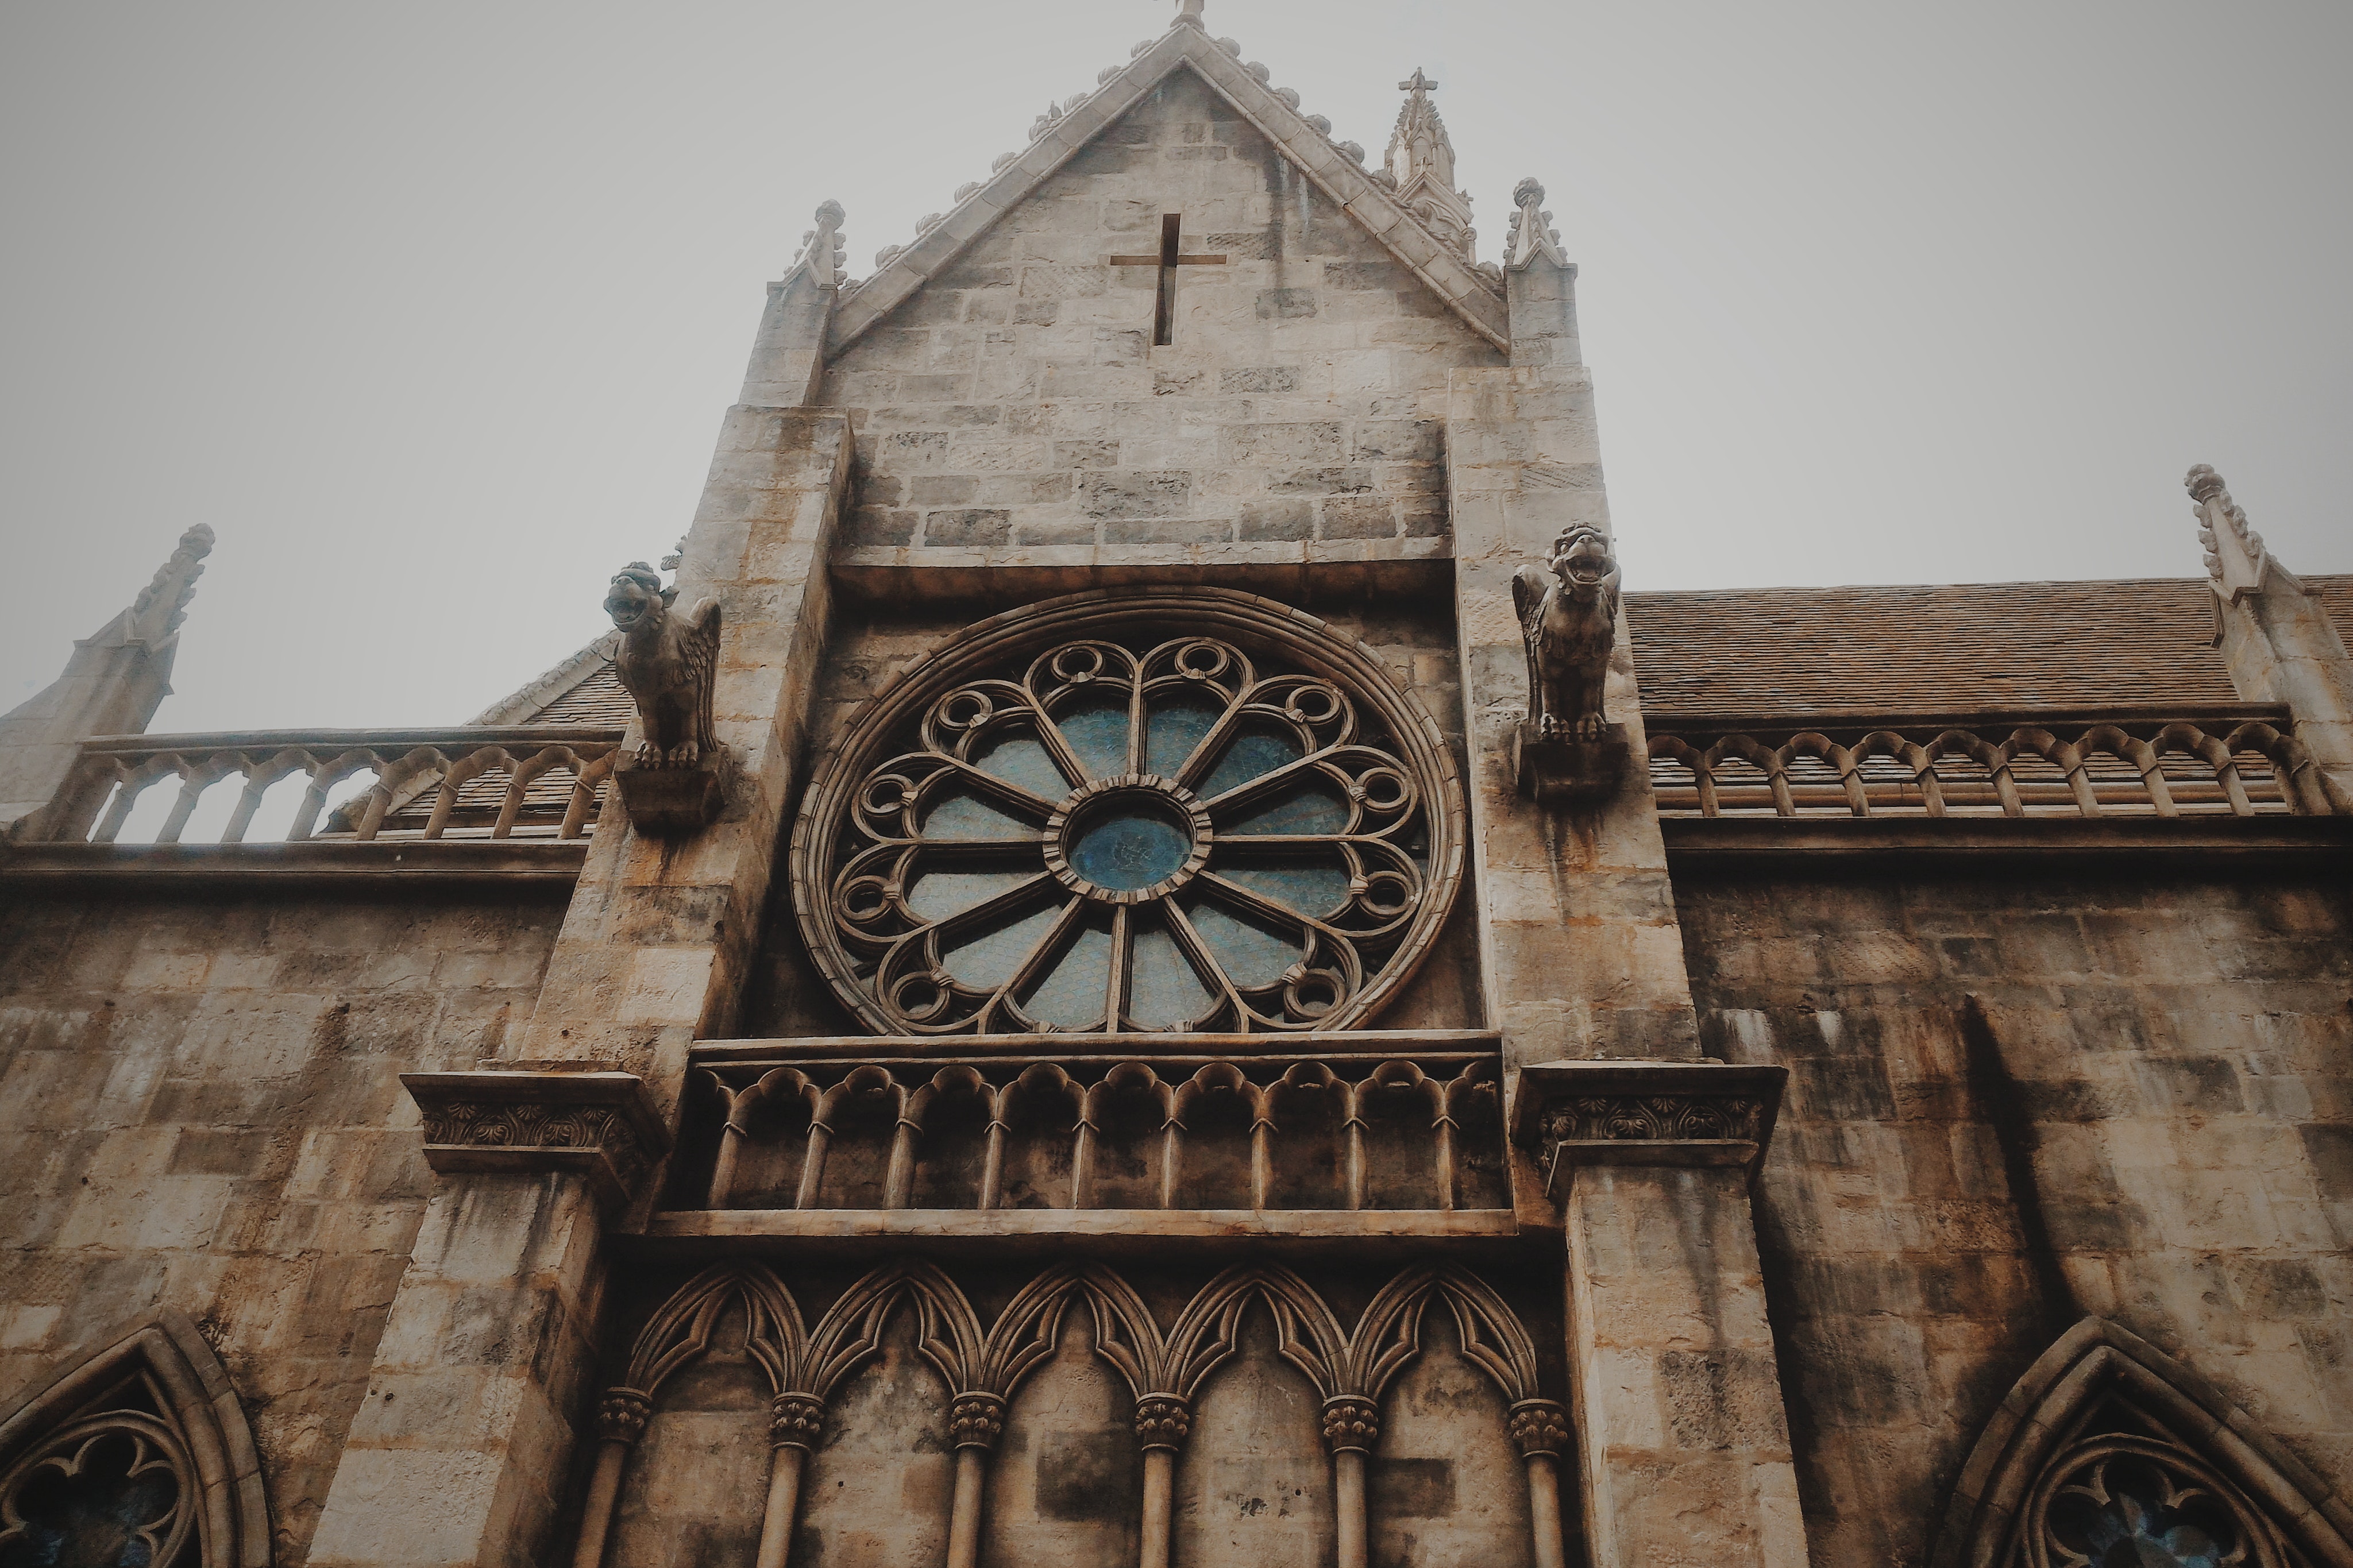
architecture, holy places, medieval architecture, building, place of worship, facade, gothic architecture, church, sky, cathedral, stock photography, classical architecture, symmetry, history, window, convent, city, arch, basilica